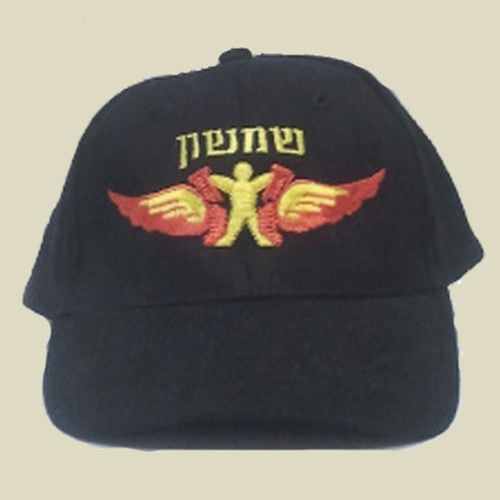
Samson Unit Cap
A classic Israel Defense Forces cap. Samson unit was once on the top Zahal special forces and now part of the Kfir Infantery.
Brand: Israel Military Products
Category: Apparel & Accessories > Clothing Accessories > Hats > Baseball Caps